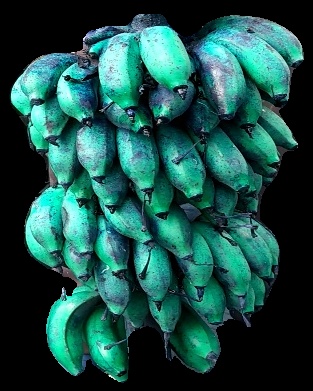
Variety: rasbale
Grade: grade3